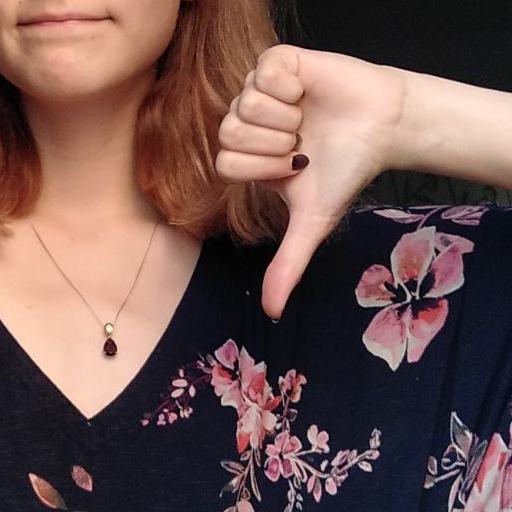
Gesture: dislike